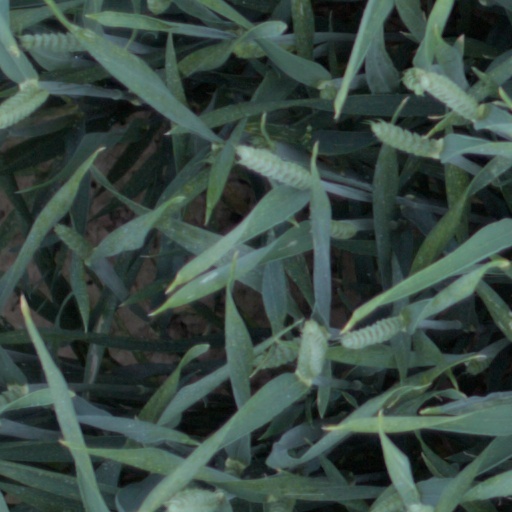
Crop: wheat